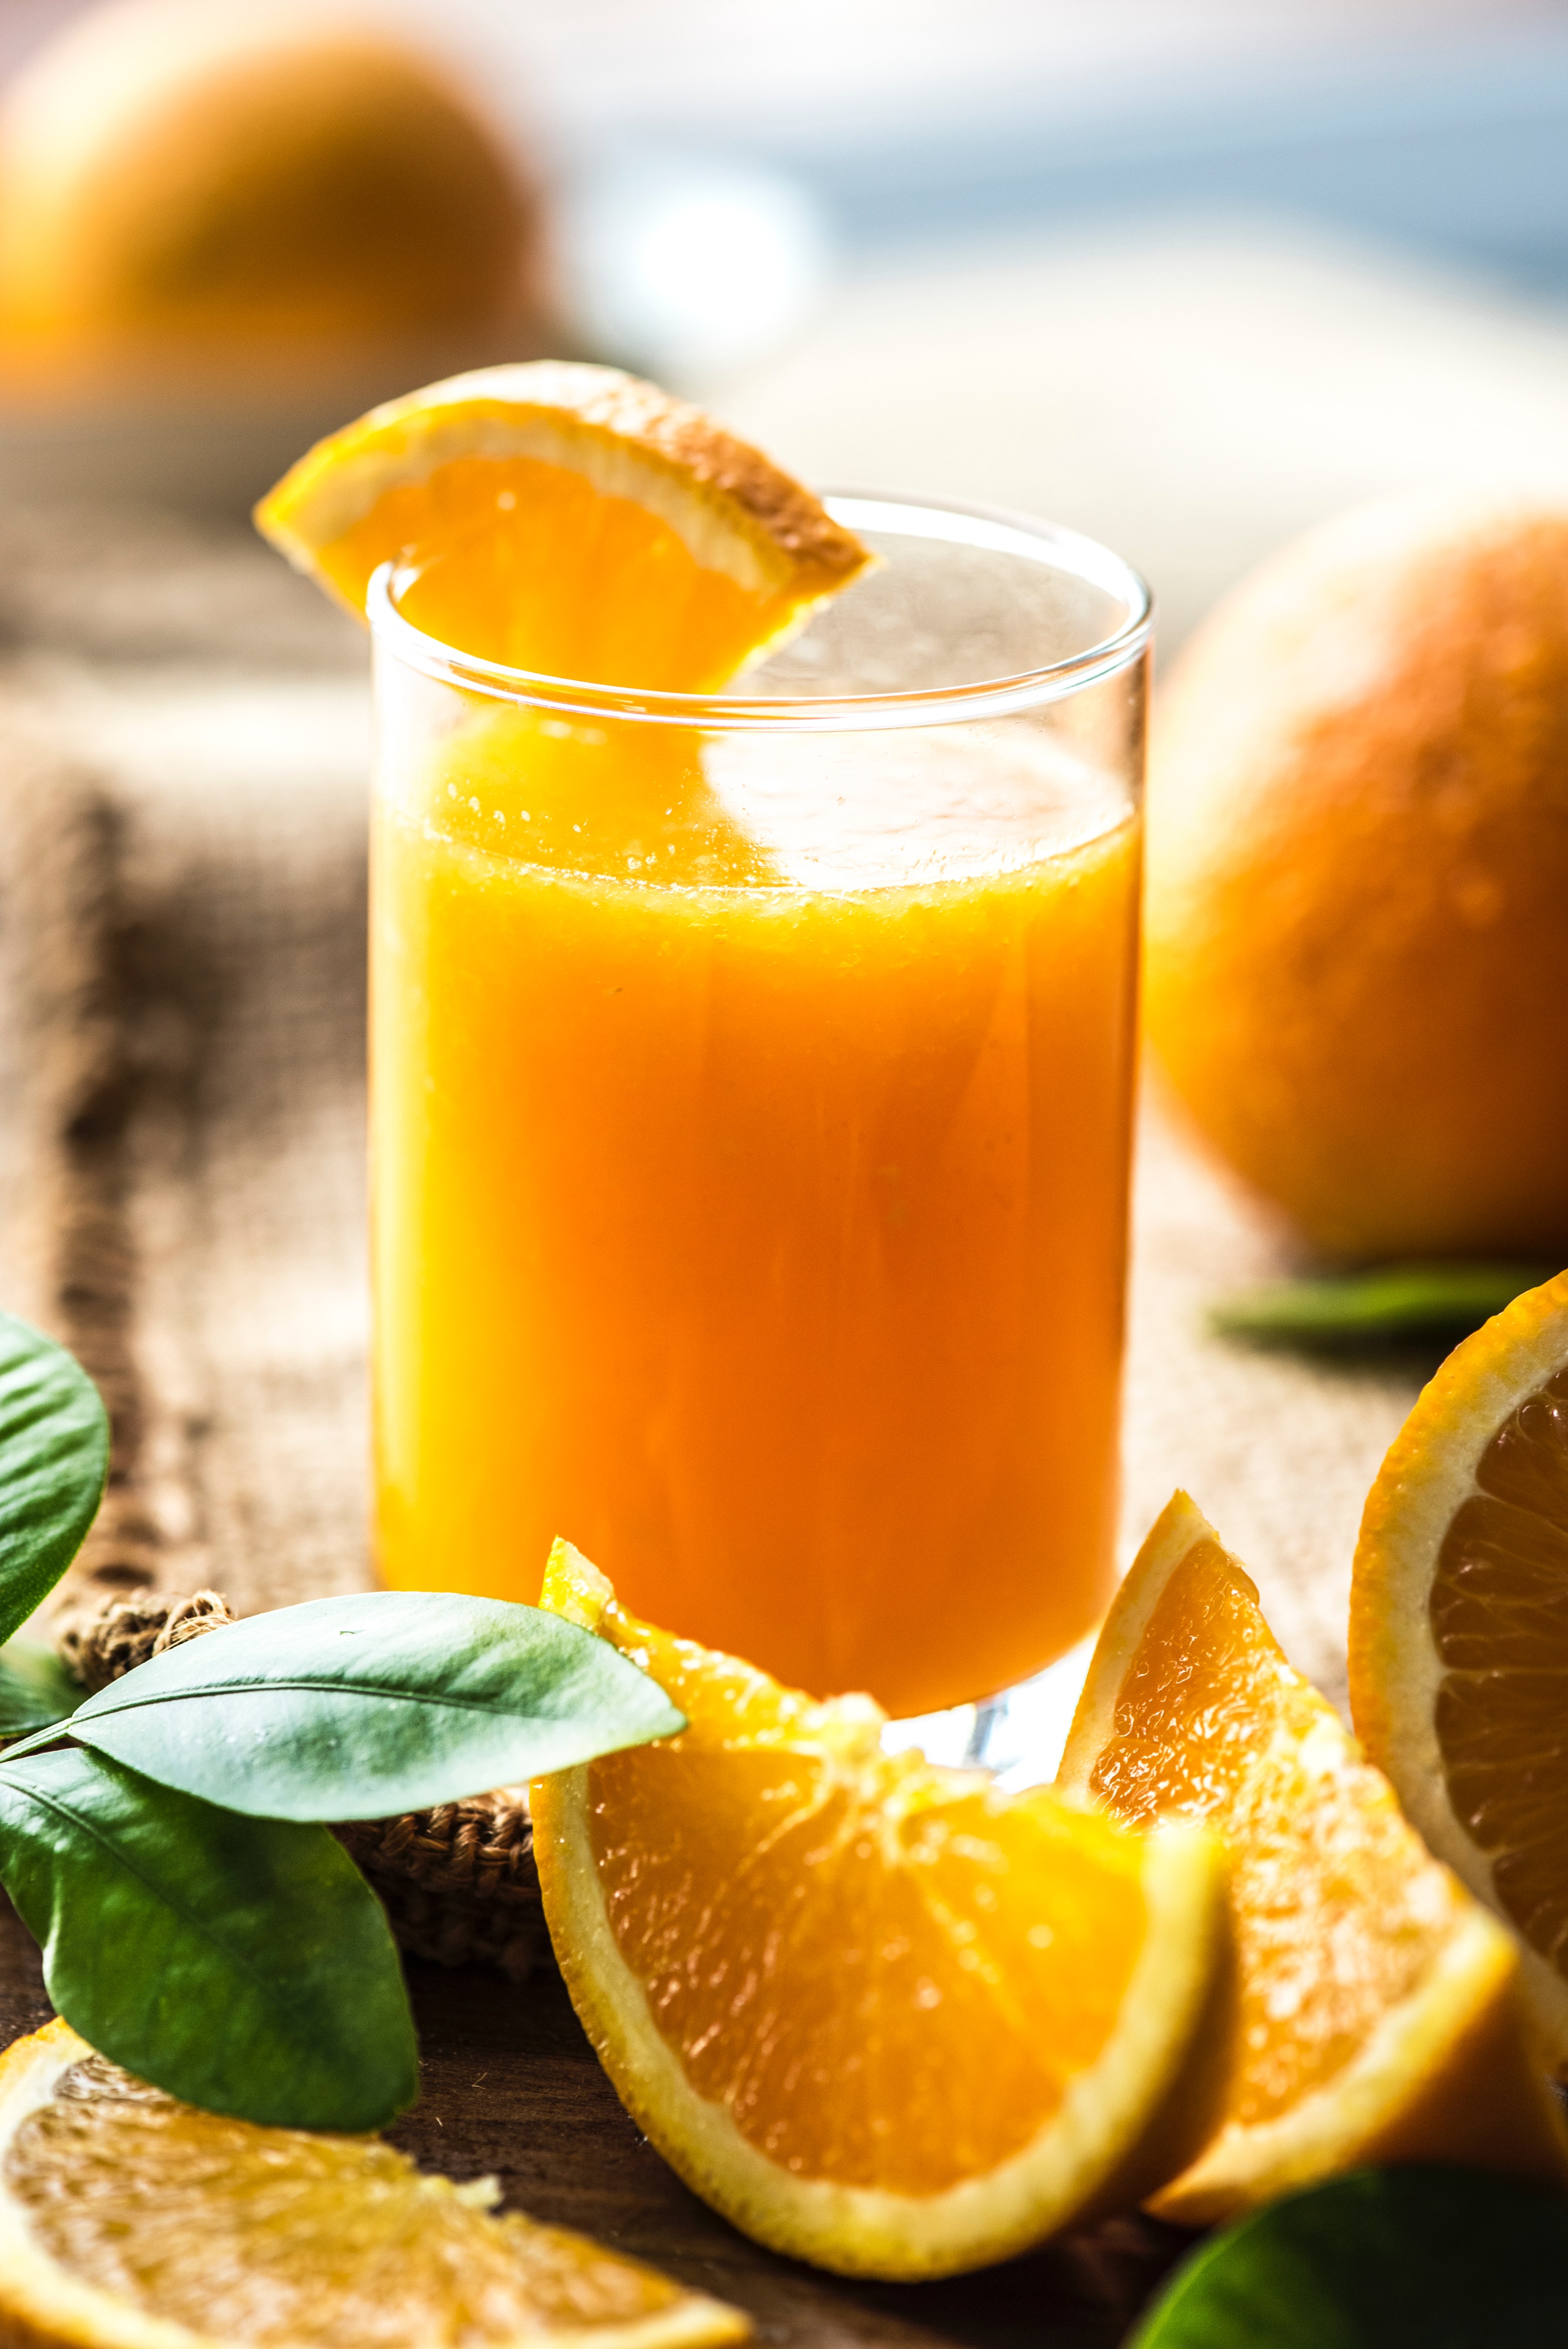
food, orange drink, juice, orange juice, drink, meyer lemon, ingredient, orange, citrus, fruit, clementine, orange soft drink, tangerine, lemon lime, citric acid, plant, tangelo, bitter orange, valencia orange, lime, Aguas frescas, lemon, produce, Yujacha, Arnold palmer, beer cocktail, punch, kumquat, shrub, cuisine